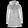
Label: Coat